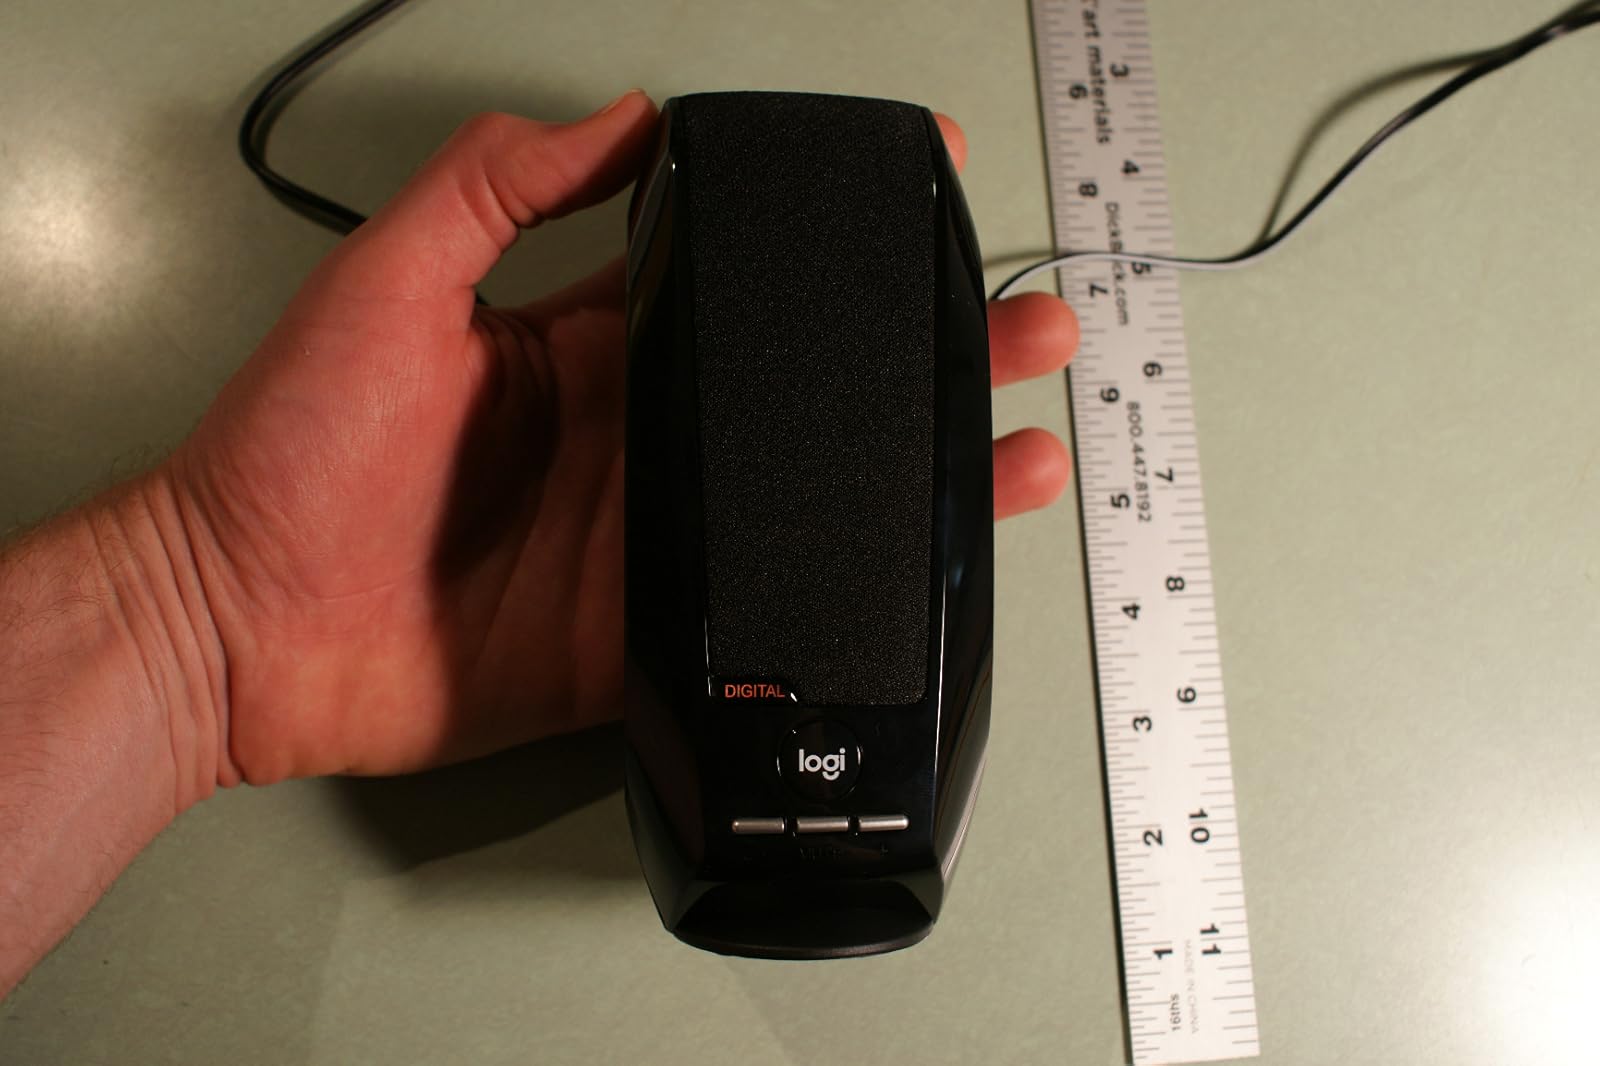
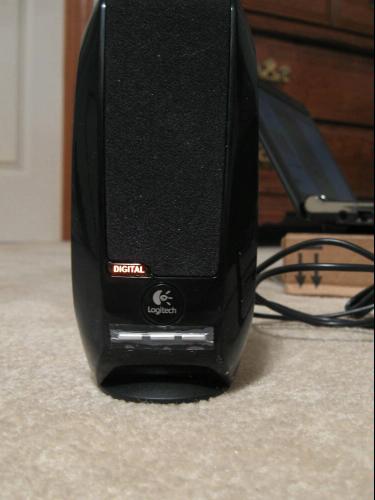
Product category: speaker
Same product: yes